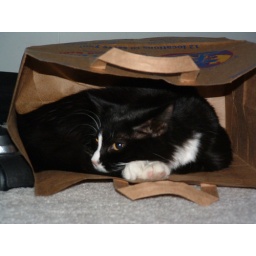
cat nap in bag